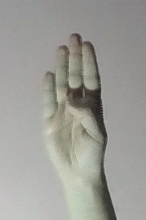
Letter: kaaf